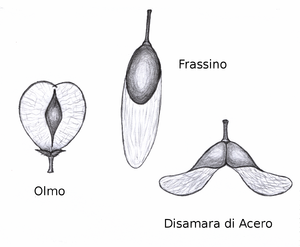
En botanique, la samare est un fruit sec indéhiscent, c'est-à-dire un akène, muni d'une excroissance en forme d'aile membraneuse, formée par le péricarpe.